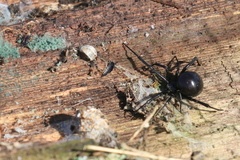
Species: Lactrodectus_hesperus